China Railways SN

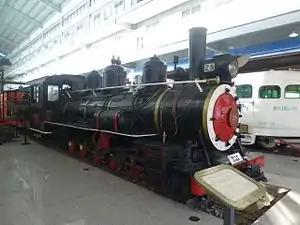
SN class no. 29 on display at the Yunnan Railway Museum

The China Railways SN class was a series of tender locomotives built by Baldwin Locomotive Works for the Gebishi Railway, transporting passengers and goods between Gejiu City and Shiping County. The locomotives served on this line until its closure in 1990.